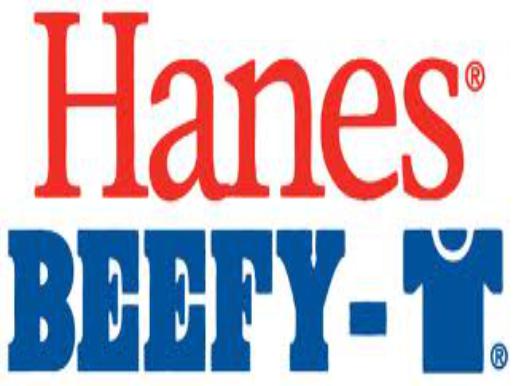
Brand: Hanes
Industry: Clothes